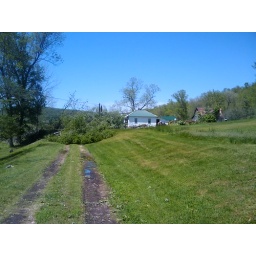
Old road in front of the house with trees down